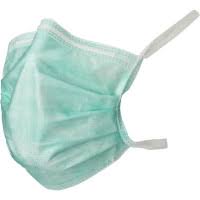
Waste category: trash